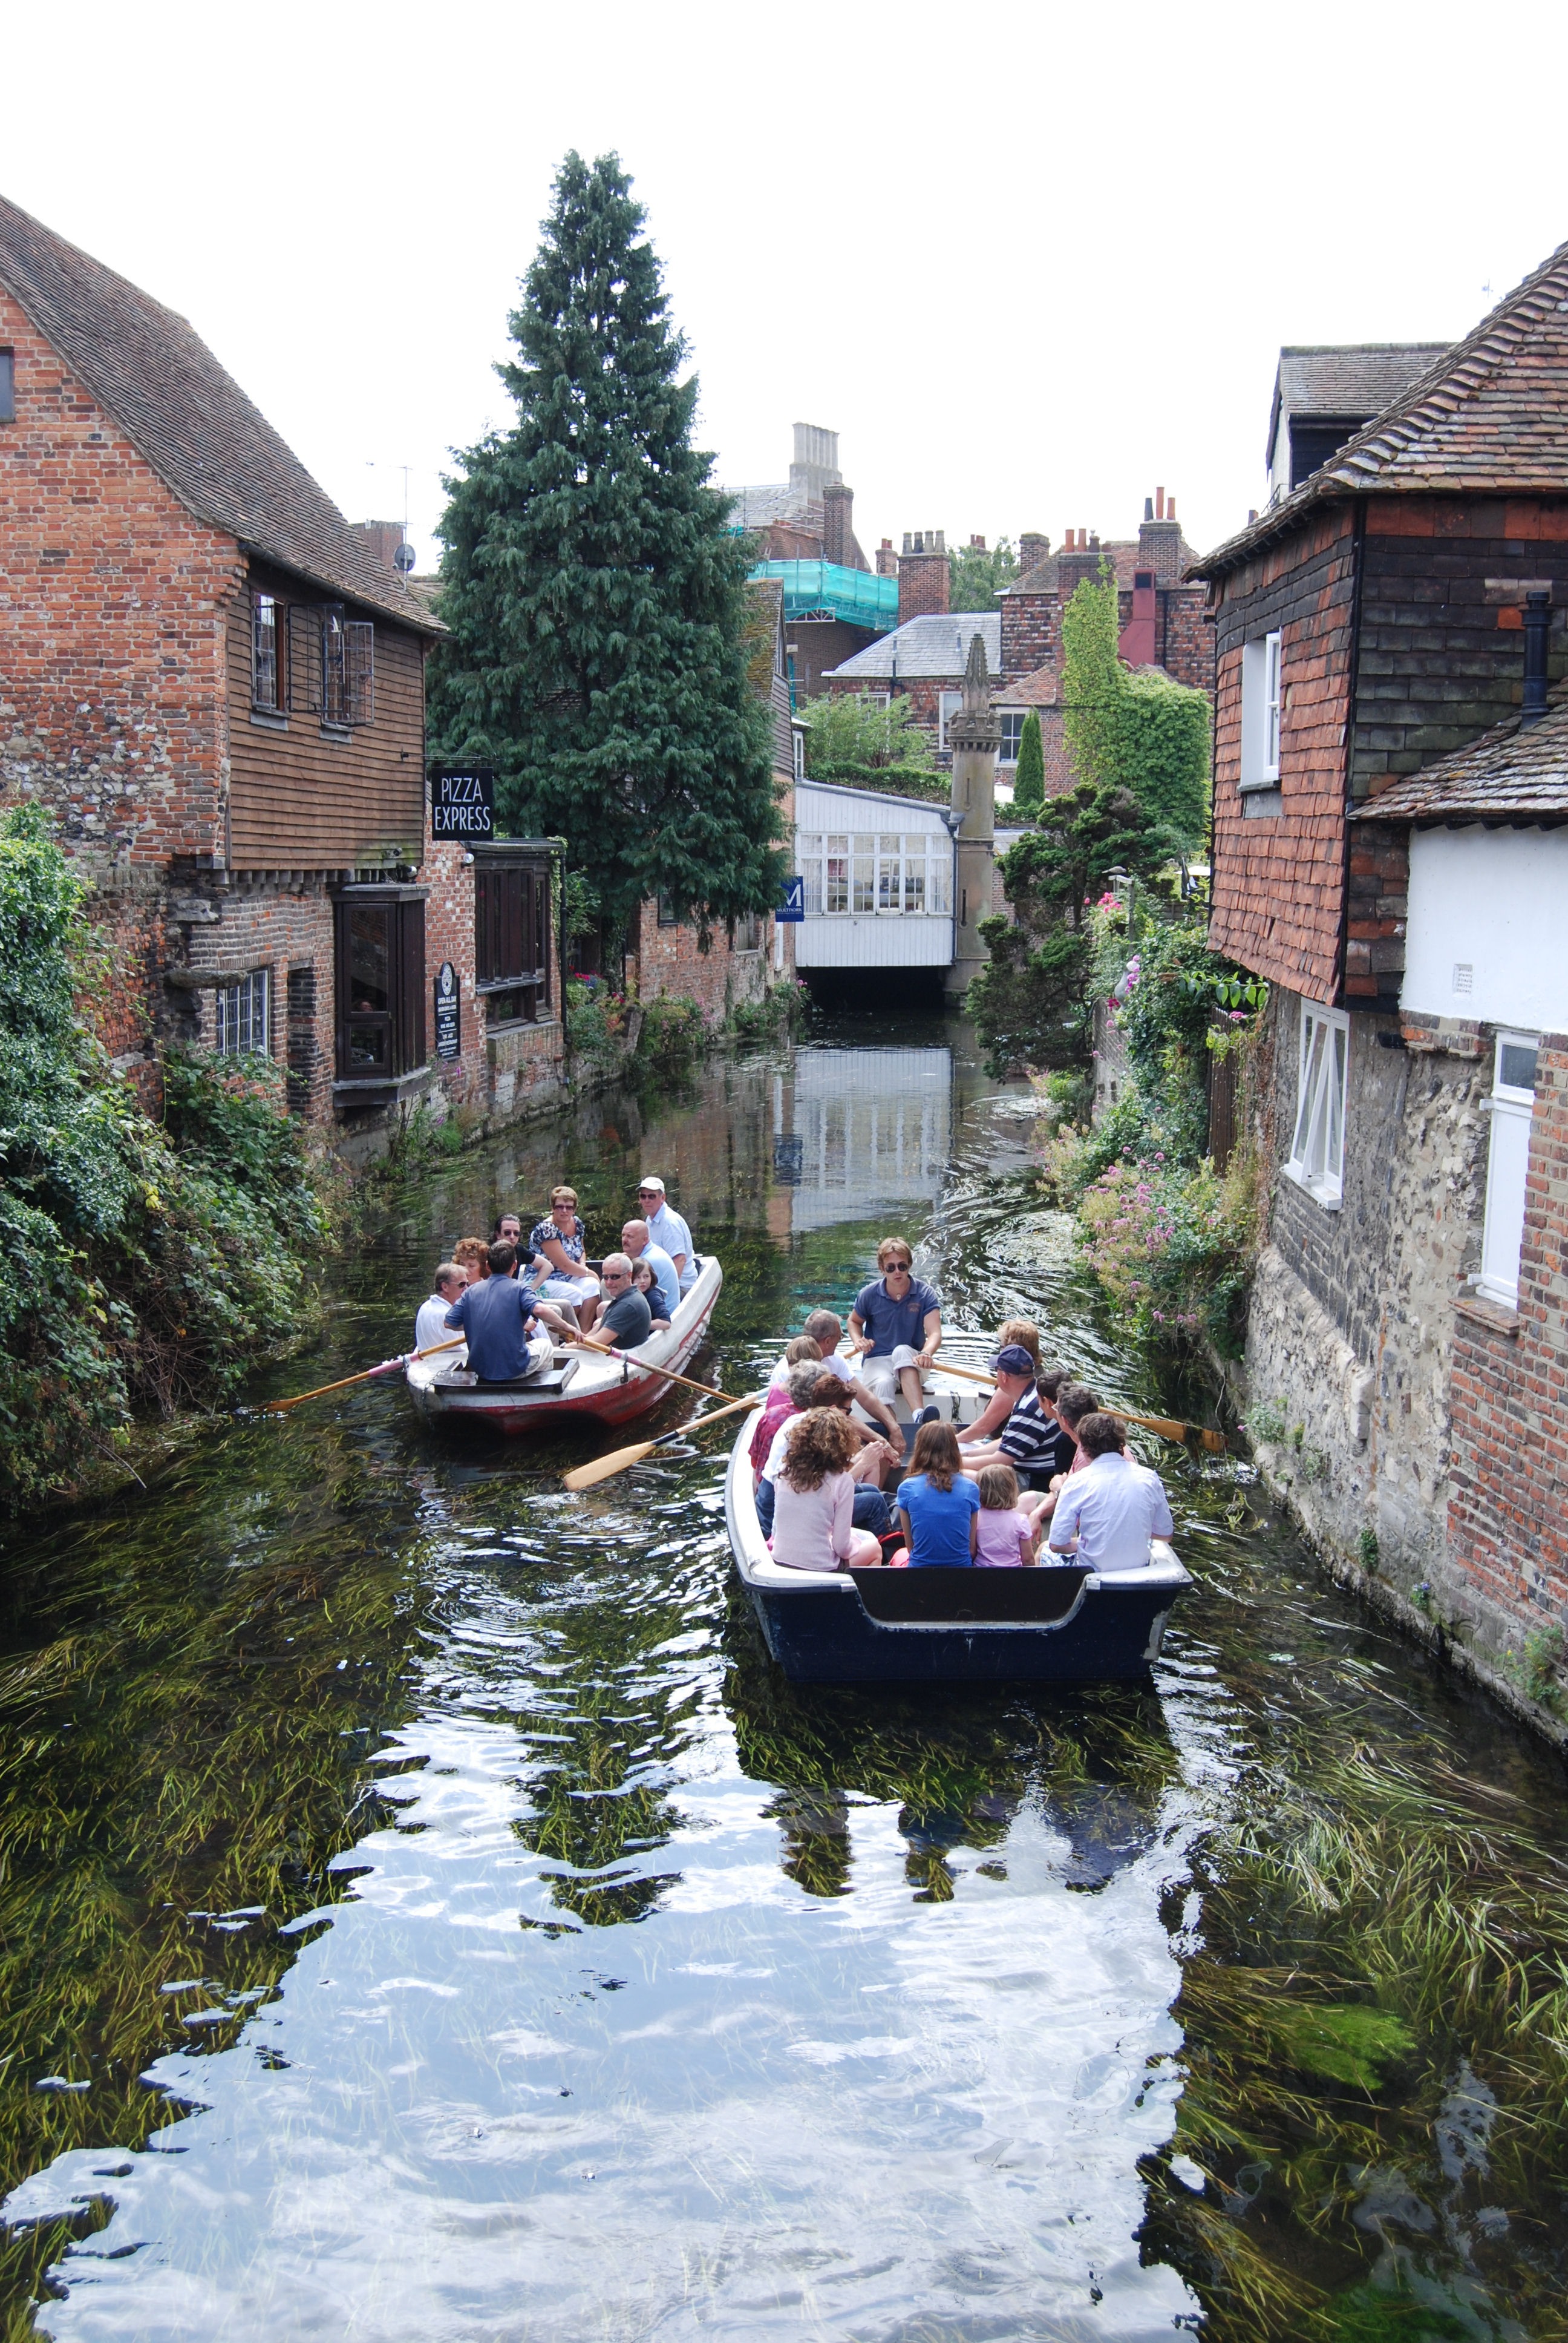
architecture, structure, boat, town, building, old, city, river, canal, summer, travel, village, transport, vehicle, landmark, tourism, waterway, body of water, design, boating, canterbury, aged, architecture design, landform, tours, transportaion